Vila Velha

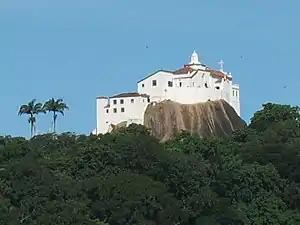
View of the Penha Convent, one of the most renowned religious monuments in both Vila Velha and Espírito Santo

Due to frequent attacks by indigenous groups, French, and Dutch forces, the Portuguese relocated the captaincy’s capital in 1551 to the present-day city of Vitória, on Santo Antônio Island in Vitória Bay. In 1558, Friar Pedro Palácios, a native of Medina de Rioseco, Spain, arrived at Prainha. Years later, he was tasked with building a hermitage atop the Penha hill. Palácios commissioned an image of Our Lady from Lisbon, which gave rise to the devotion to Our Lady of Peñafrancia. The modest hermitage gradually evolved into the Penha Convent, now the most significant religious monument in Espírito Santo’s architecture.